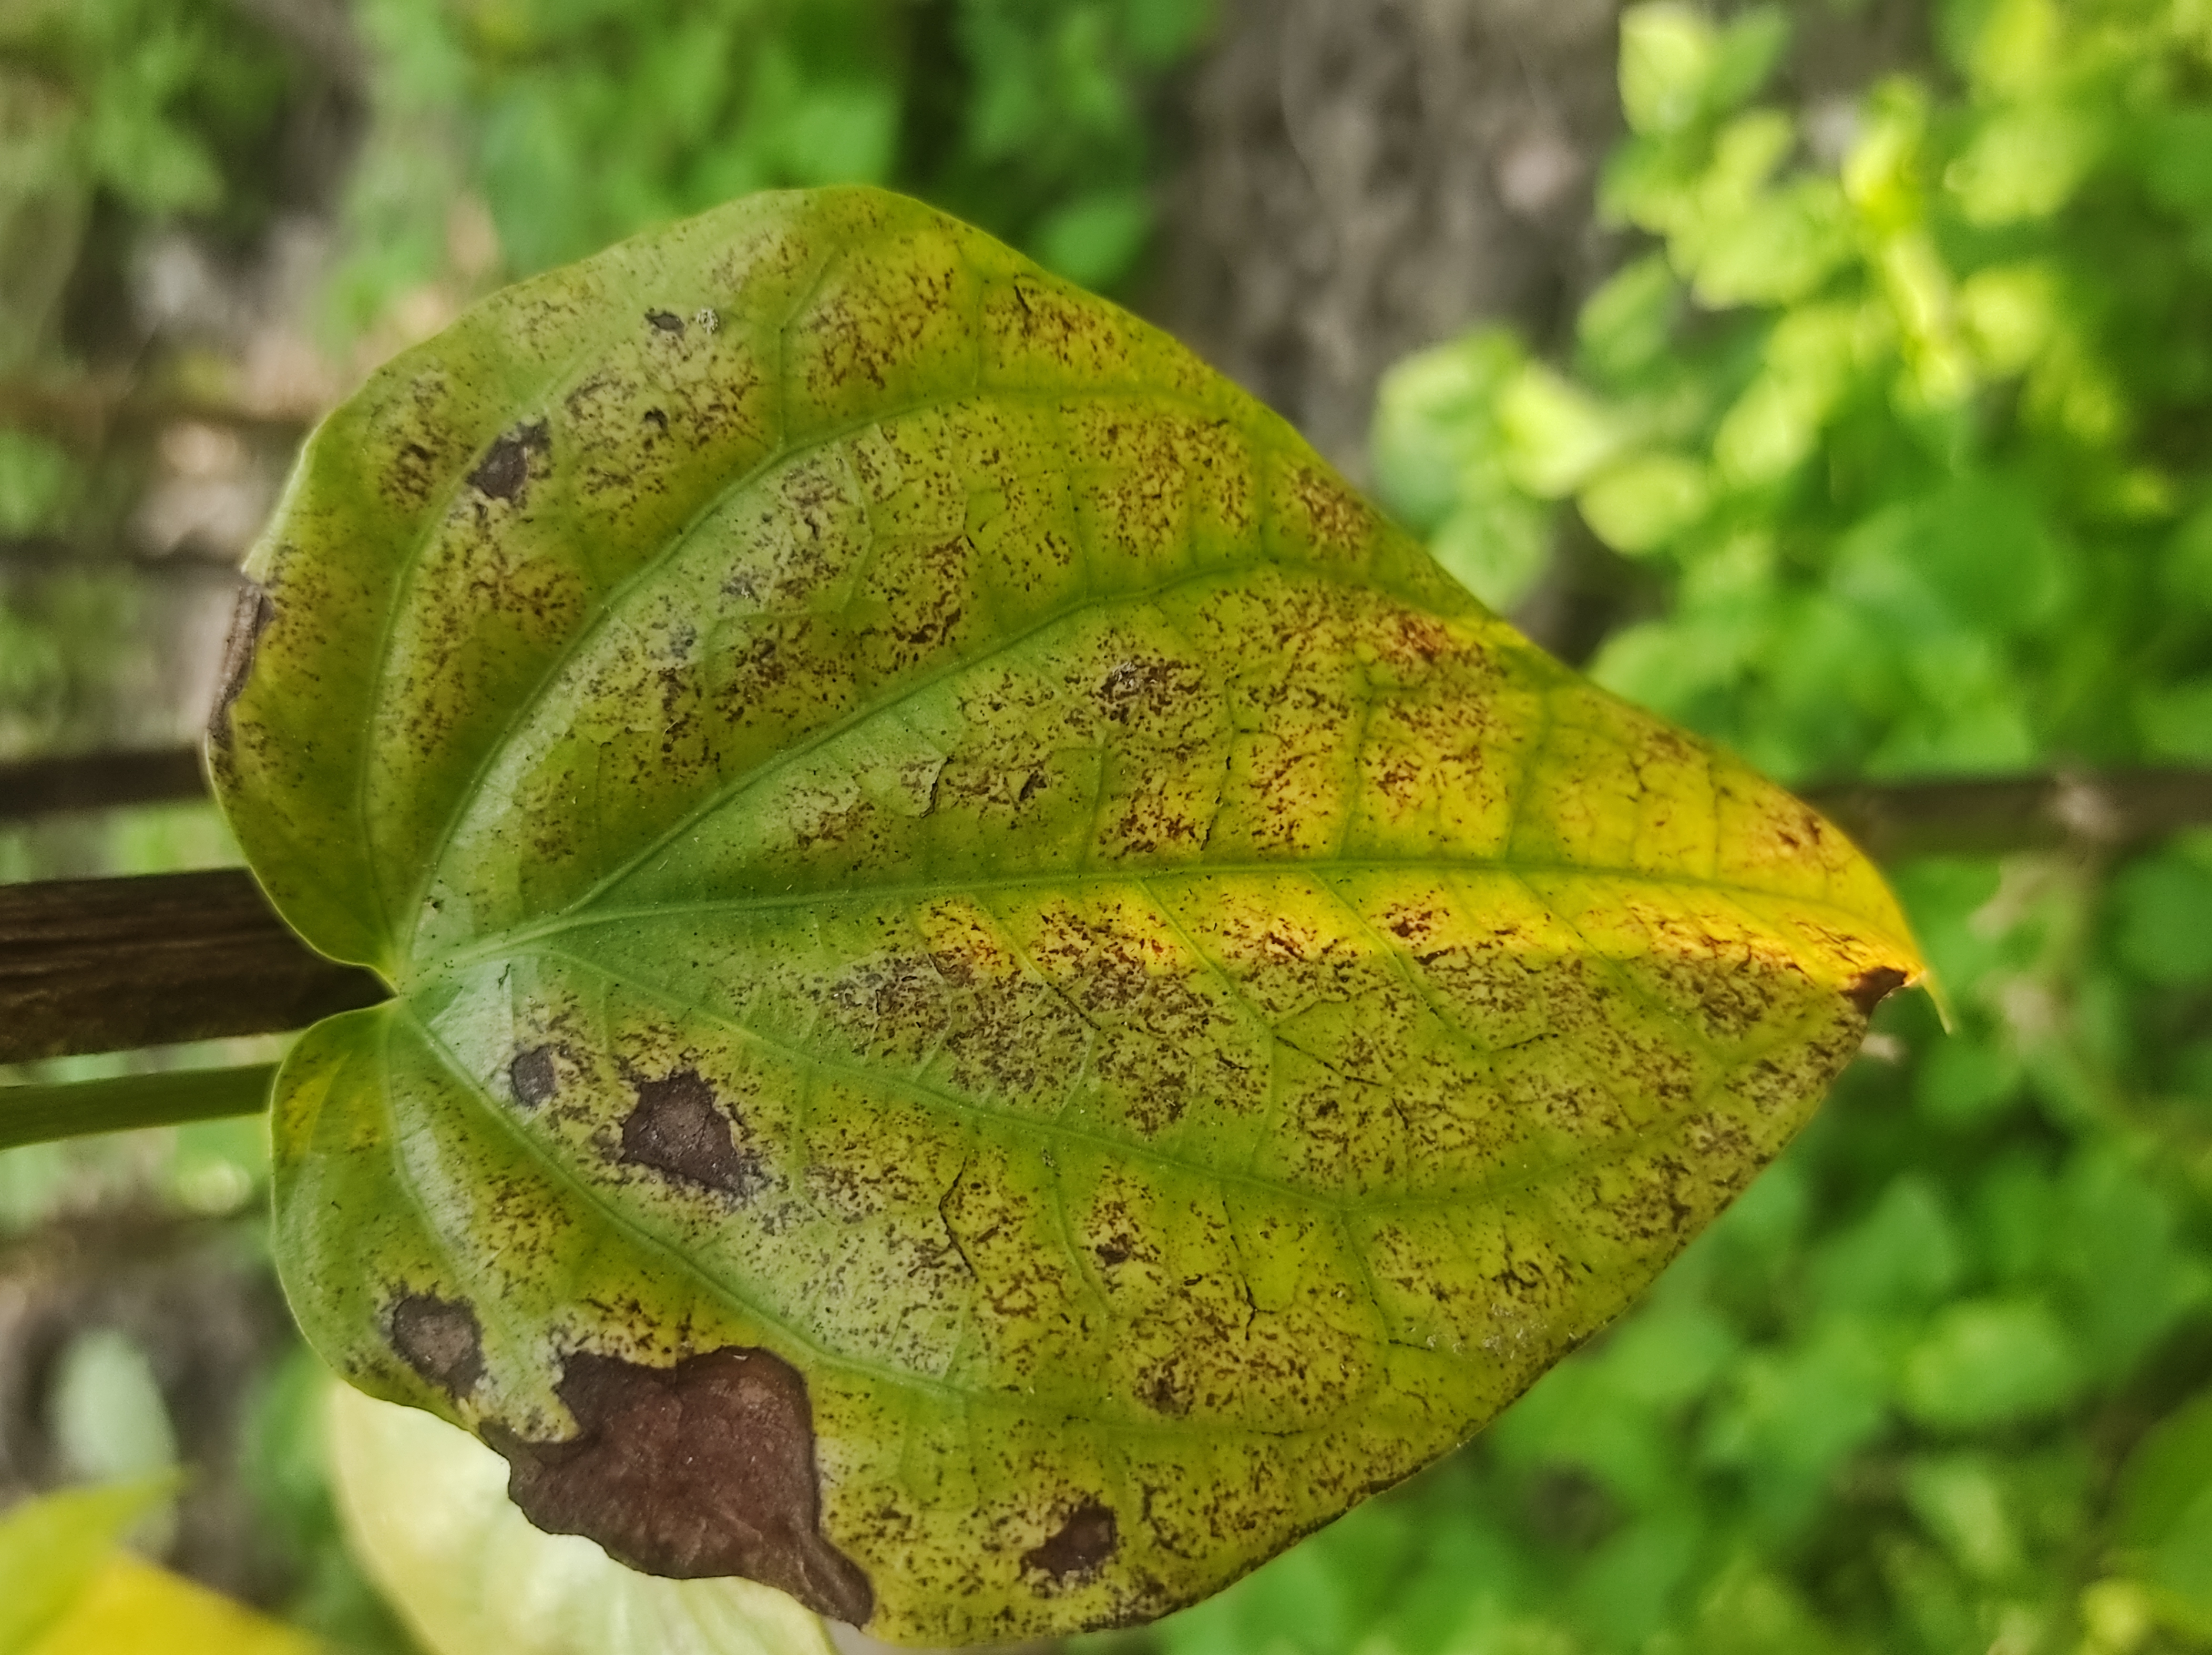
Label: Fungal_Brown_Spot_Disease